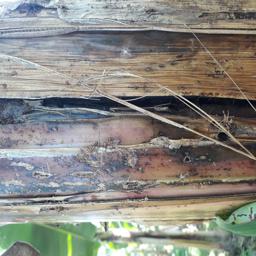
Label: PSEUDOSTEM WEEVIL